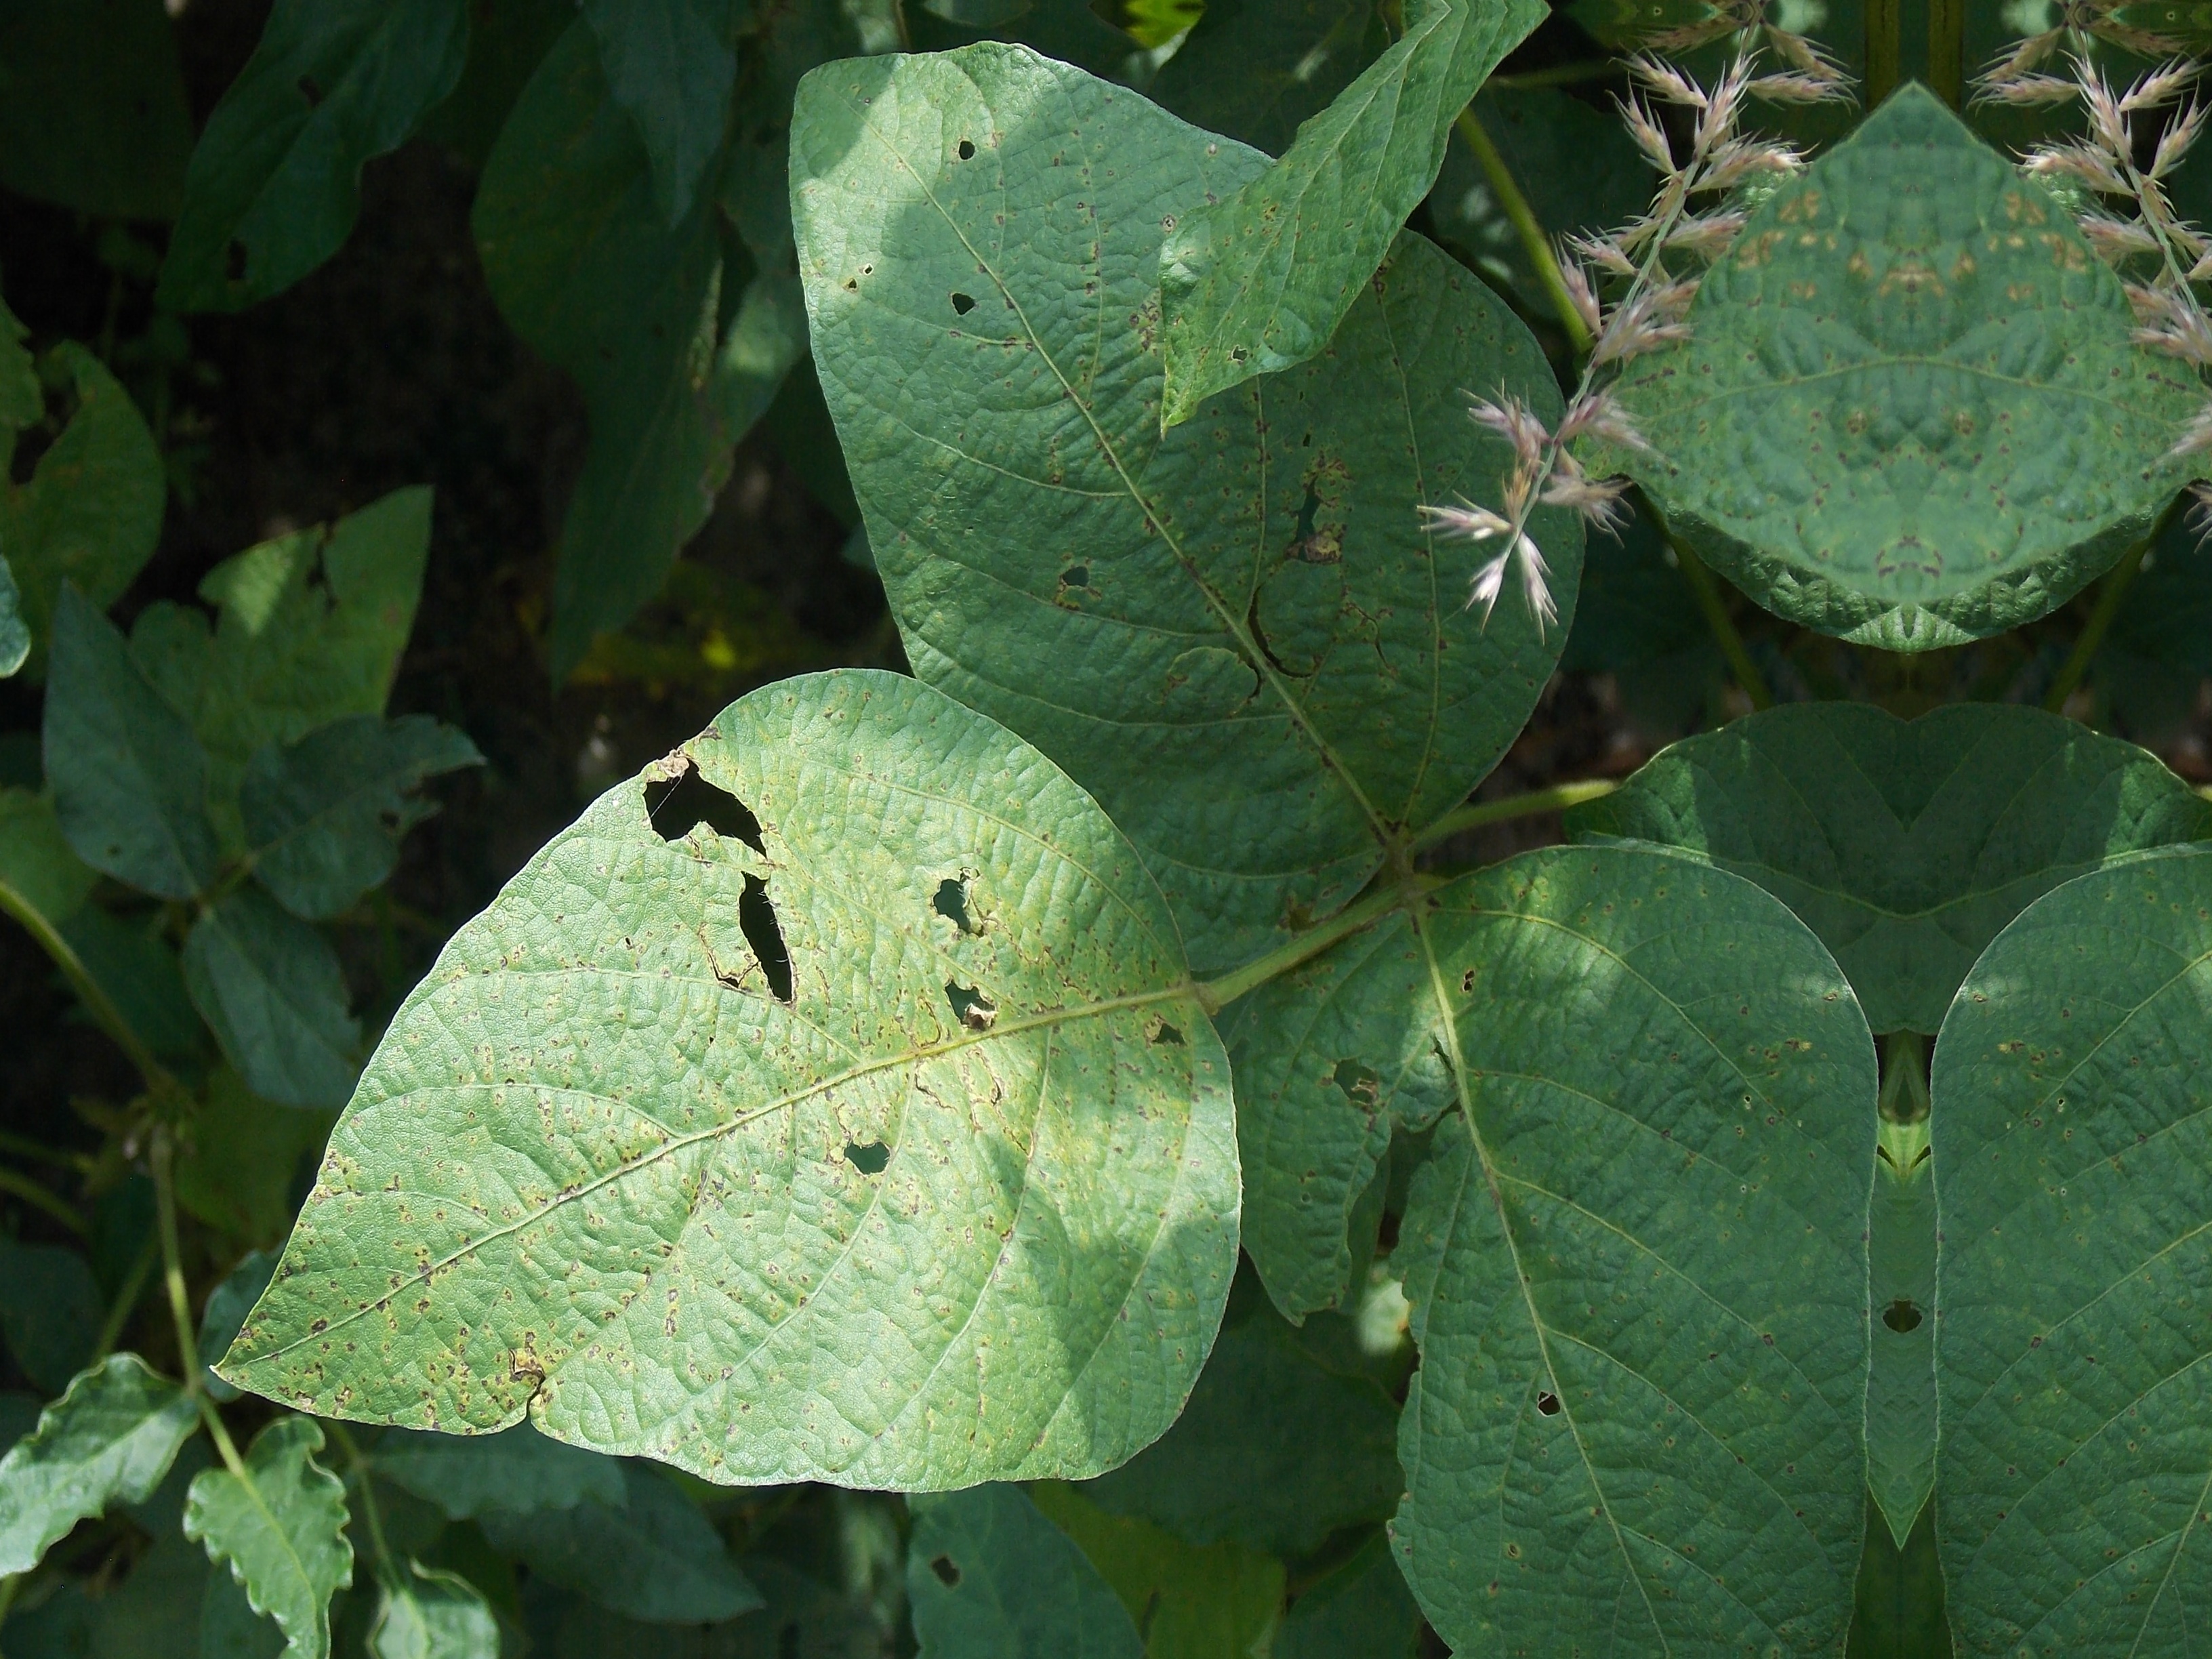
Label: Disease